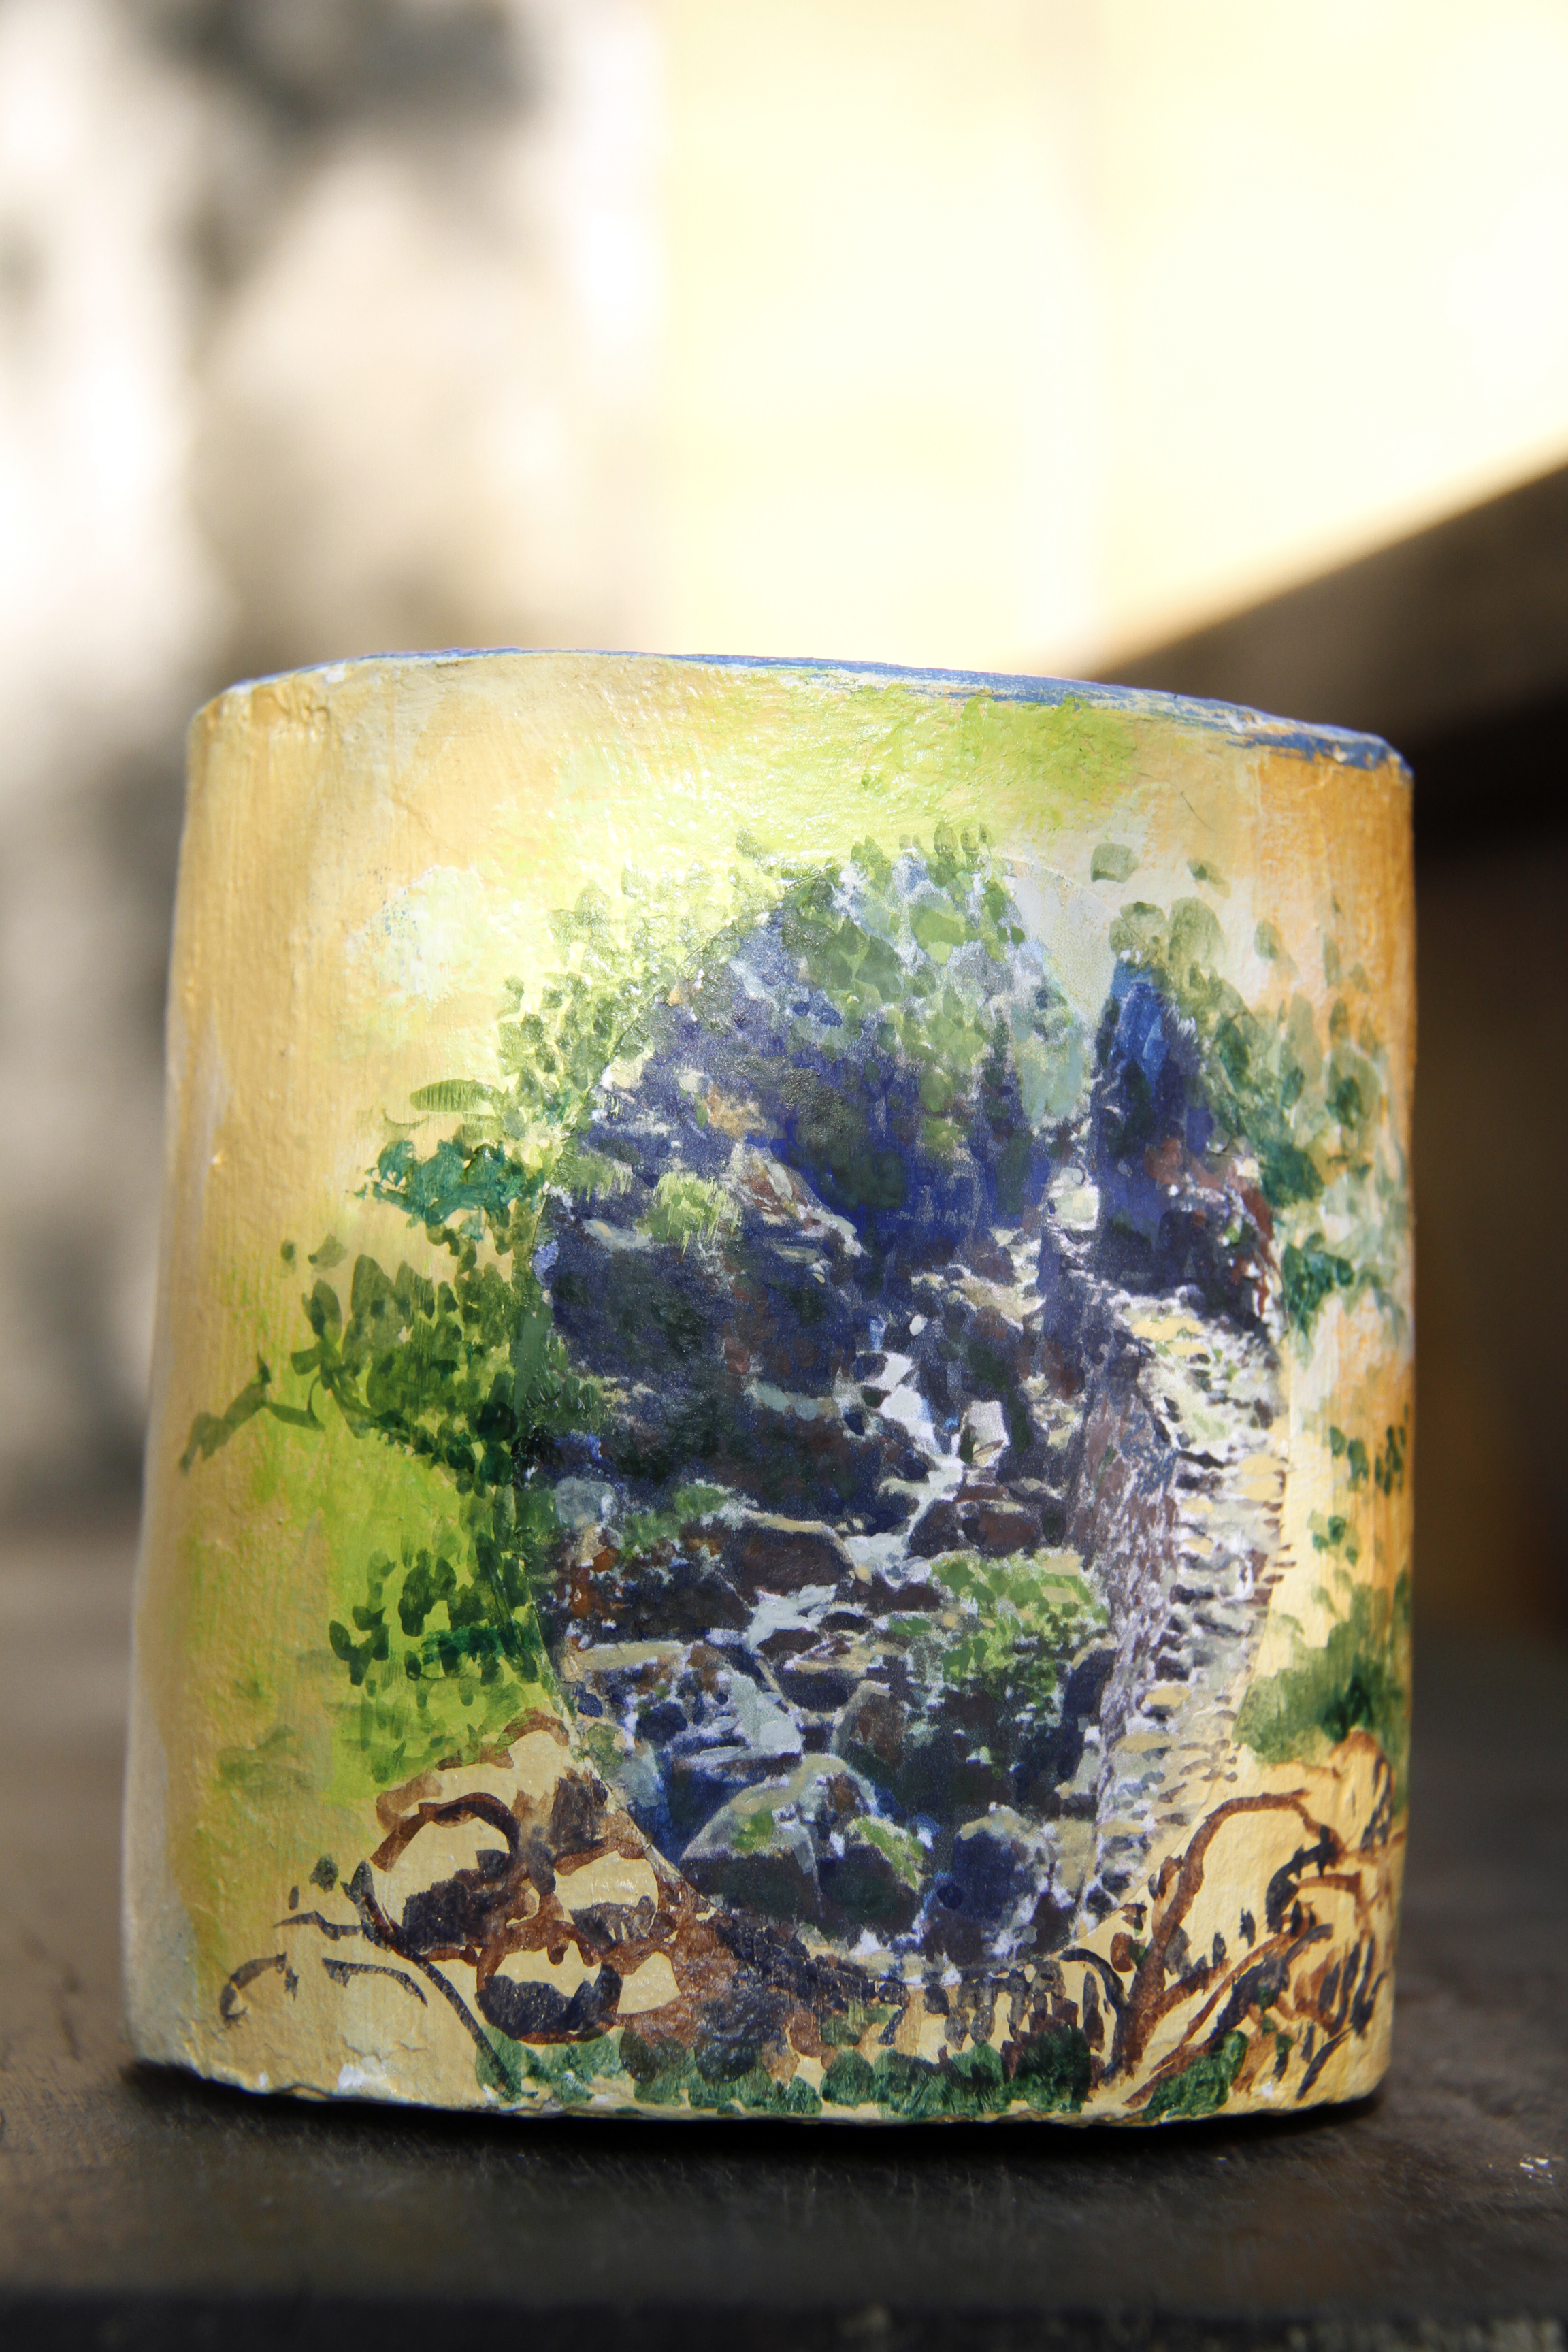
flower, glass, green, ceramic, yellow, lighting, material, painting, art, isasza, travauxmanuels, activitscratives, potscrayons, pencilscase, bleistifttopf, papiere, kartons, geklebtepapieren, gemldetpfe, myownwork, handcraft, shape